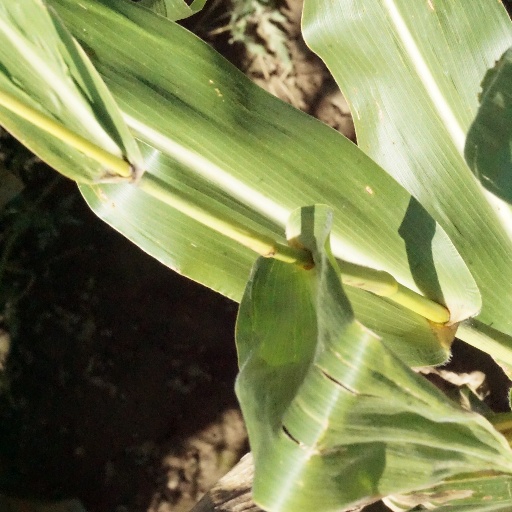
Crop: maize; corn